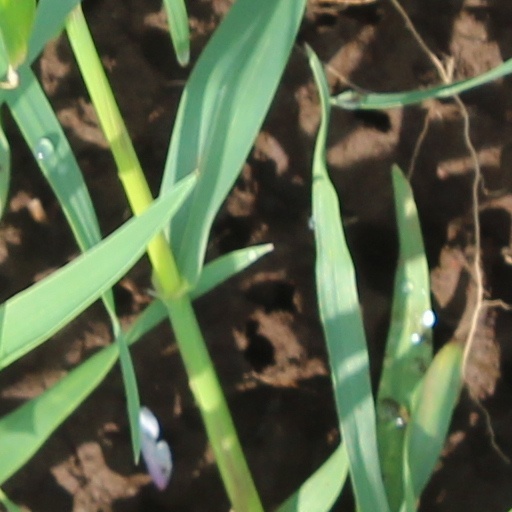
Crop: wheat